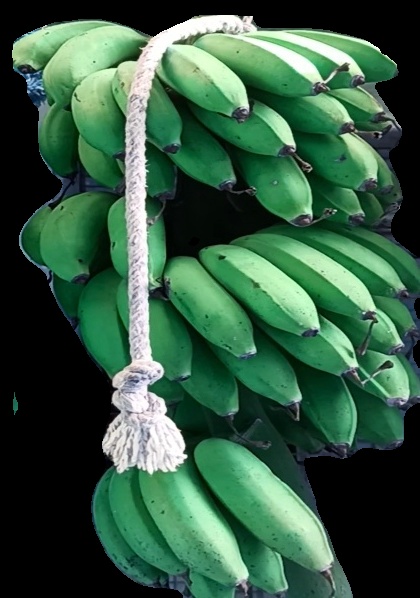
Variety: rasbale
Grade: grade2